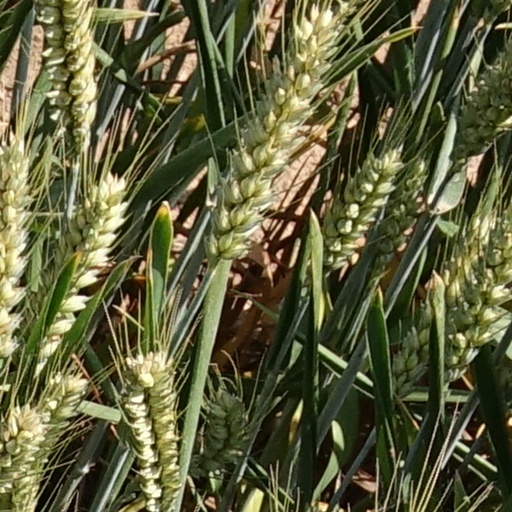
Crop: wheat